Buteogallus daggetti

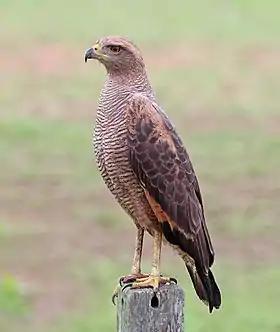
A savanna hawk, in the same genus and thought to be similar in appearance

In life, "B. daggetti" is thought to have resembled the related savanna hawk, also of the genus "Buteogallus": "B. daggetti" had long legs which earned it the nickname "walking eagle". Miller (1915) concluded that these legs had little lifting power and weakly grasping claws compared to eagles that hunt on the wing. Conversely, the points of strong muscle attachment on the shaft of the tarsus suggest walking proficiency. He likened this "degeneracy" to the relationship of the roadrunner to tree-dwelling cuckoos. As with many birds, its females were larger than the males, an example of sexual dimorphism.